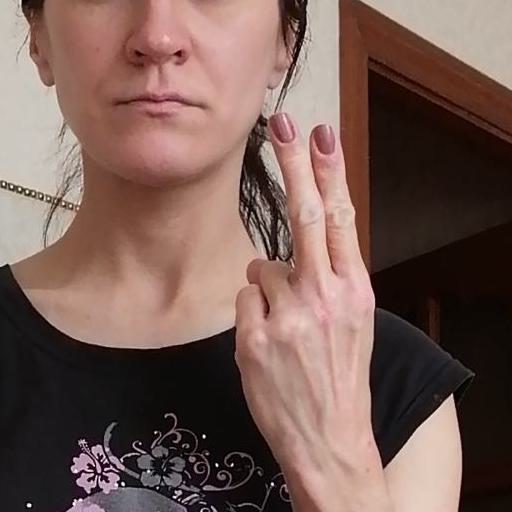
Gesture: two_up_inverted